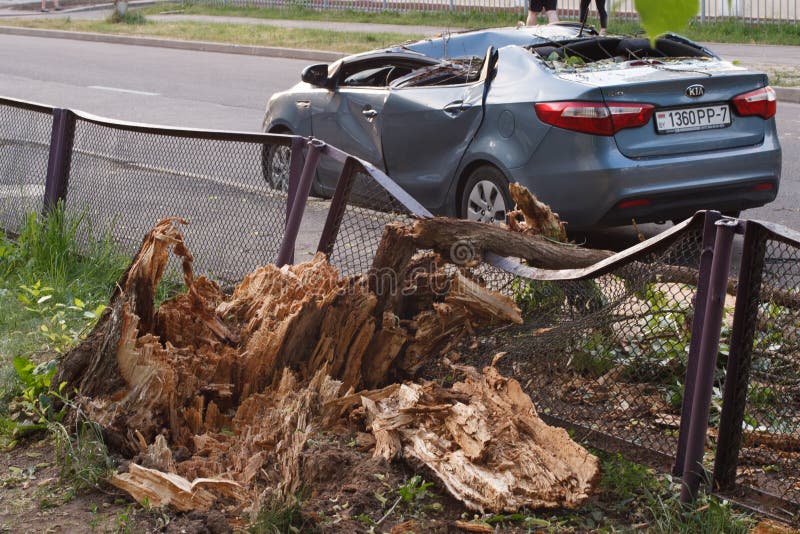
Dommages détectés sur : capot, pare-brise avant, aile avant droite, aile avant gauche, porte arrière droite, porte arrière gauche, aile arrière droite, aile arrière gauche, malle, feu arrière droit, feu arrière gauche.
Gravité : majeur